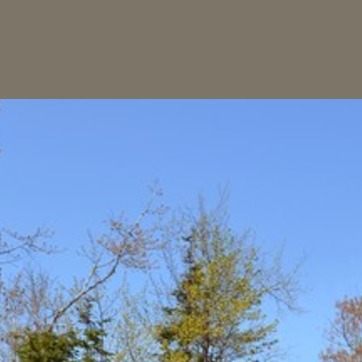
Material: sky